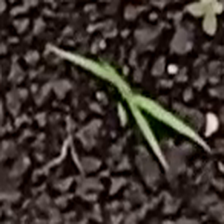
Weed species: Digitaria_SP_(Digitaria Sanguinalis )